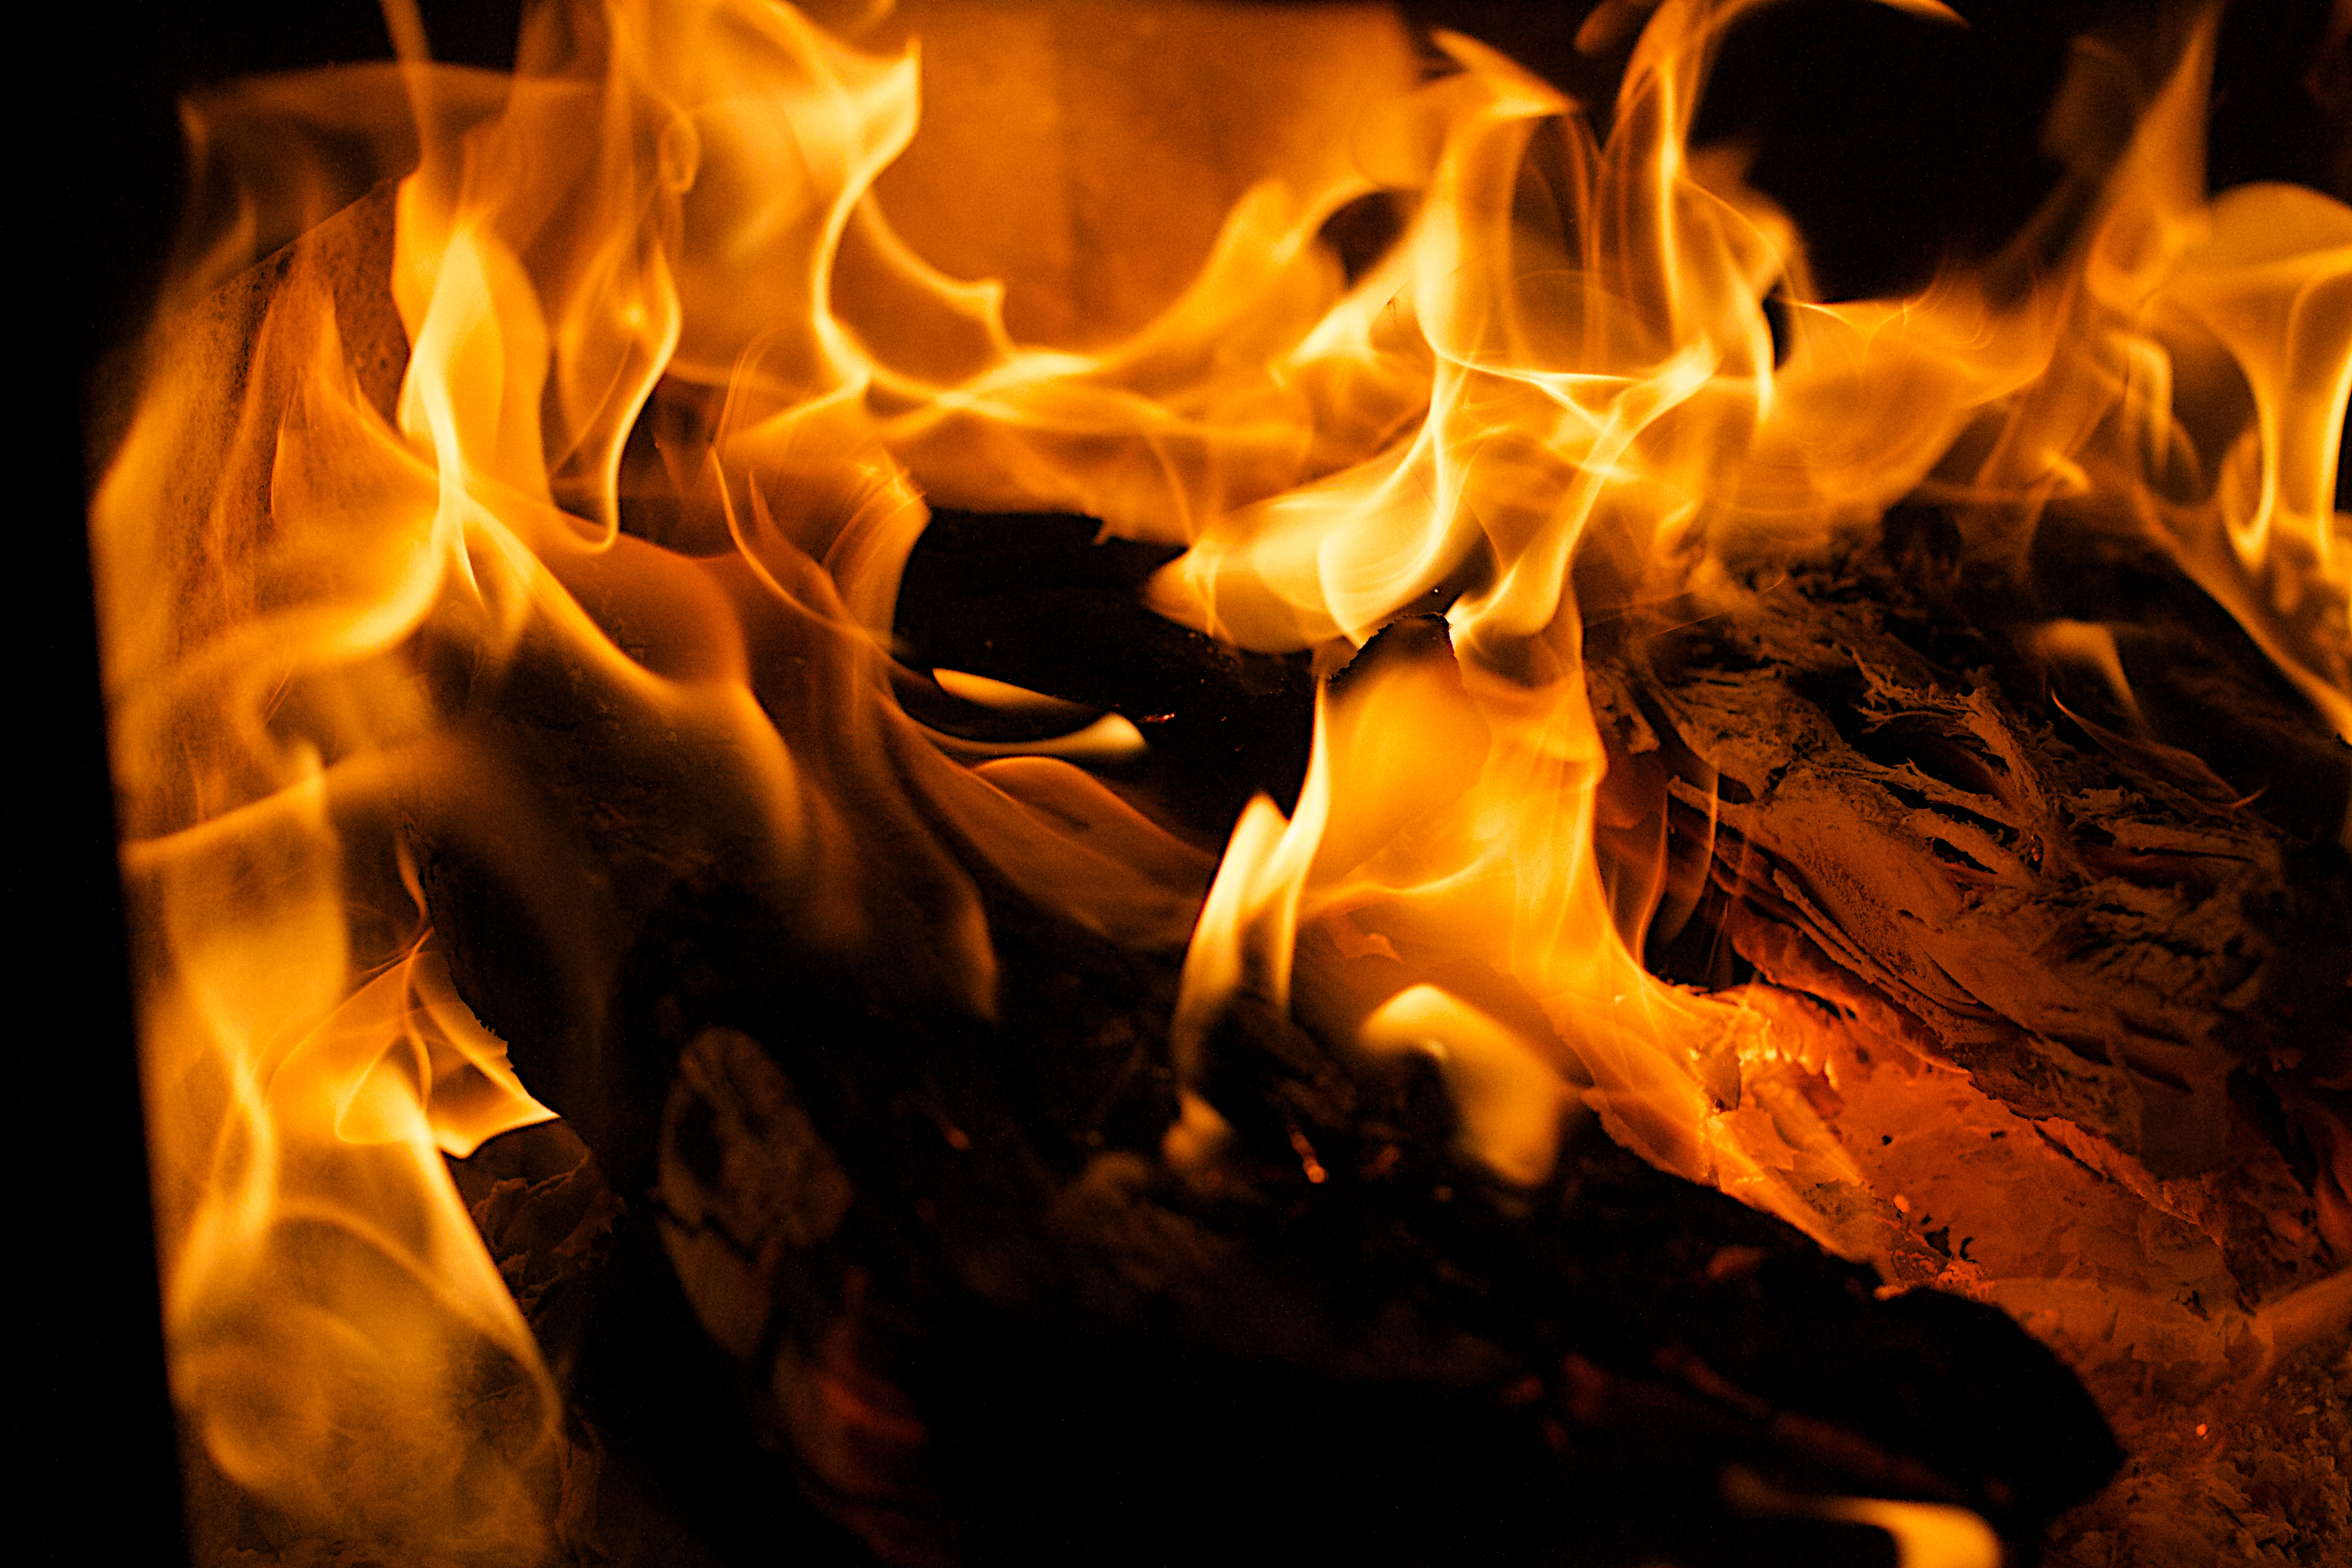
flame, fire, darkness, campfire, bonfire, font